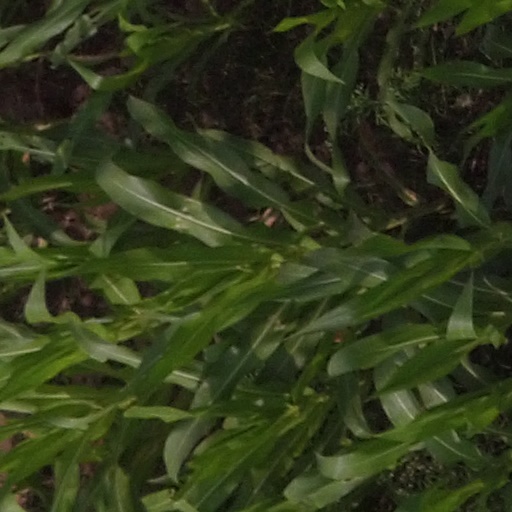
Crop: maize; corn